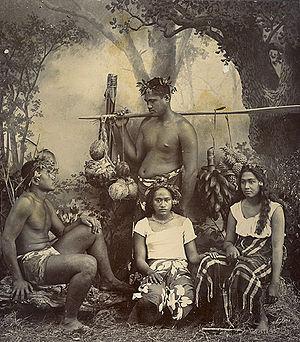
Les Tahitiens, ou Maohis, sont un peuple autochtone de Tahiti et de treize autres îles de l'archipel de la Société, ainsi que la population actuelle de ces terres d'ascendance mixte. Les Tahitiens sont l'un des peuples indigènes polynésiens les plus importants de l'Océanie.